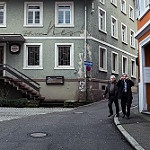
Scene: Outdoor